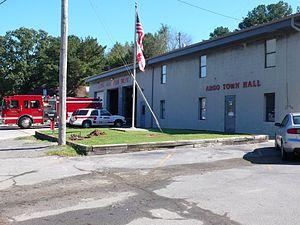
Argo est une municipalité américaine située dans les comtés de St. Clair et de Jefferson en Alabama.